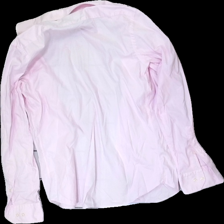
View: back
Type: Shirt
Category: Men
Brand: Massimo Dutti
Colors: White, Pink
Material: 100% cott
Pattern: Striped
Cut: Regular
Size: S
Season: All
Price range: 50-100
Recommended usage: Reuse